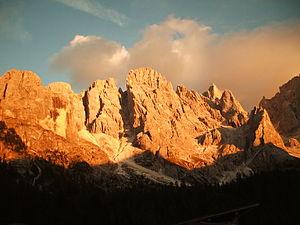
La province autonome de Trente, communément appelé Trentin, est une province italienne situé dans le Nord-Est du pays, ayant pour chef-lieu la ville de Trente, qui lui a donné son nom. Le Trentin s'articule sur un axe principal constitué par l'ample sillon longitudinal du fleuve Adige, avec à l'ouest les Alpes rhétiques méridionales et à l'est les Dolomites.
Les Pale di San Martino forment le plus vaste groupe montagneux des Dolomites, avec une superficie d'environ 240 km². Situé à cheval entre le Trentin et la Vénétie, elles s'élèvent entre les vallées de Primiero, du Biois et du Cordevole, dans le secteur central des Dolomites.